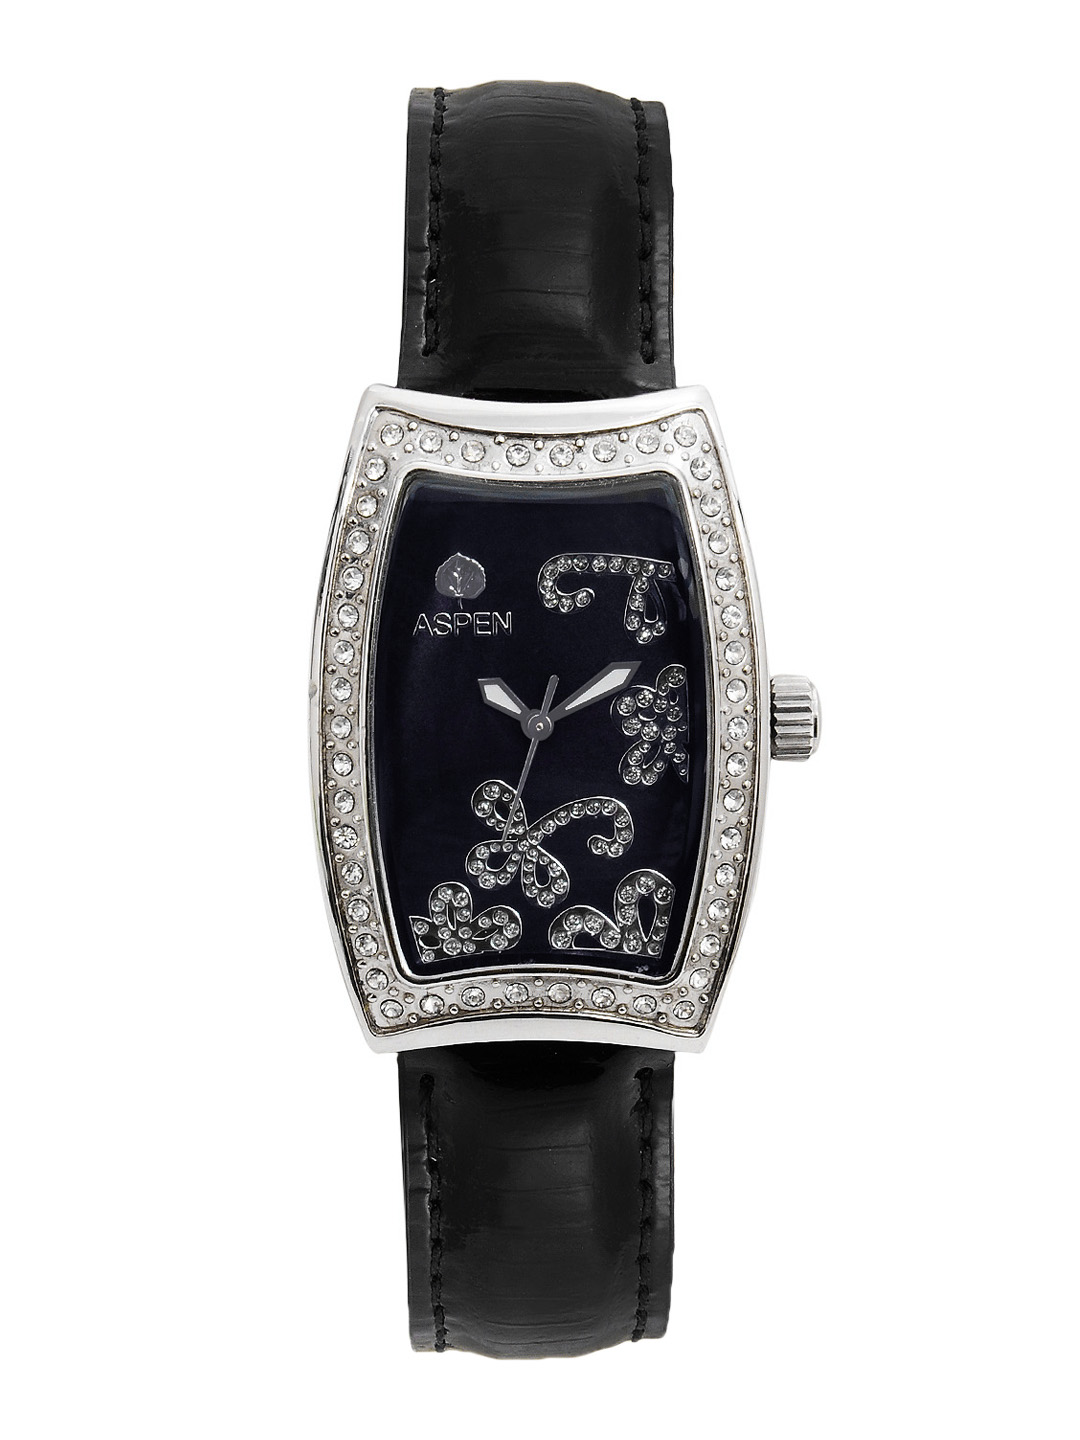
Aspen Women Black Dial Watch
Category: Free Items / Free Gifts / Free Gifts
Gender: Women
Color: Black
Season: Winter 2016
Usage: Casual